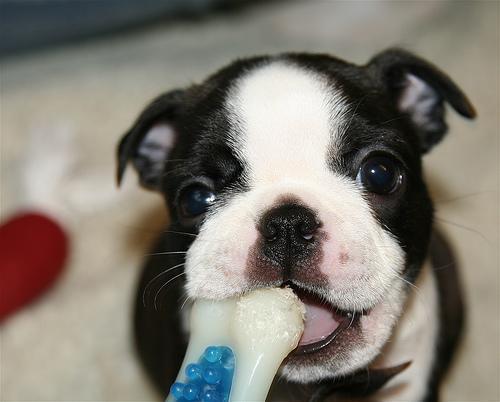
Boston_bull